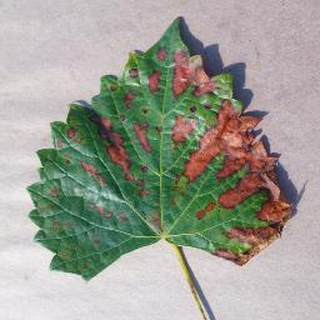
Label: grape_esca_black_measles